Lodging

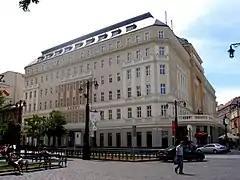
Hotel Carlton in Bratislava, Slovakia.

Lodging refers to the use of a short-term dwelling, usually by renting the living space or sometimes through some other arrangement. People who travel and stay away from home for more than a day need lodging for sleep, rest, food, safety, shelter from cold temperatures or rain, storage of luggage and access to common household functions. Lodging is a form of the sharing economy.